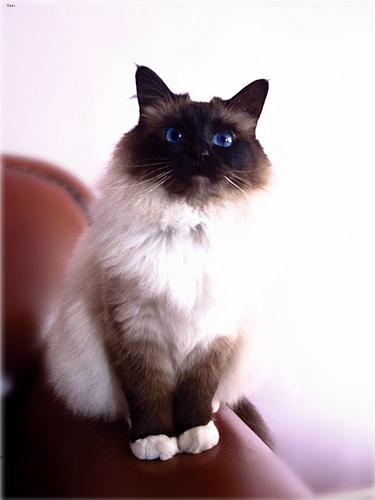
Breed: Birman